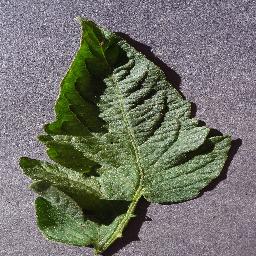
Label: Tomato___healthy